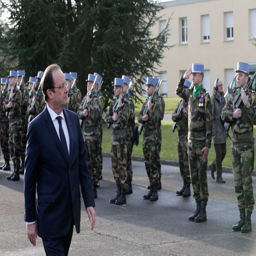
politician presents new year wishes